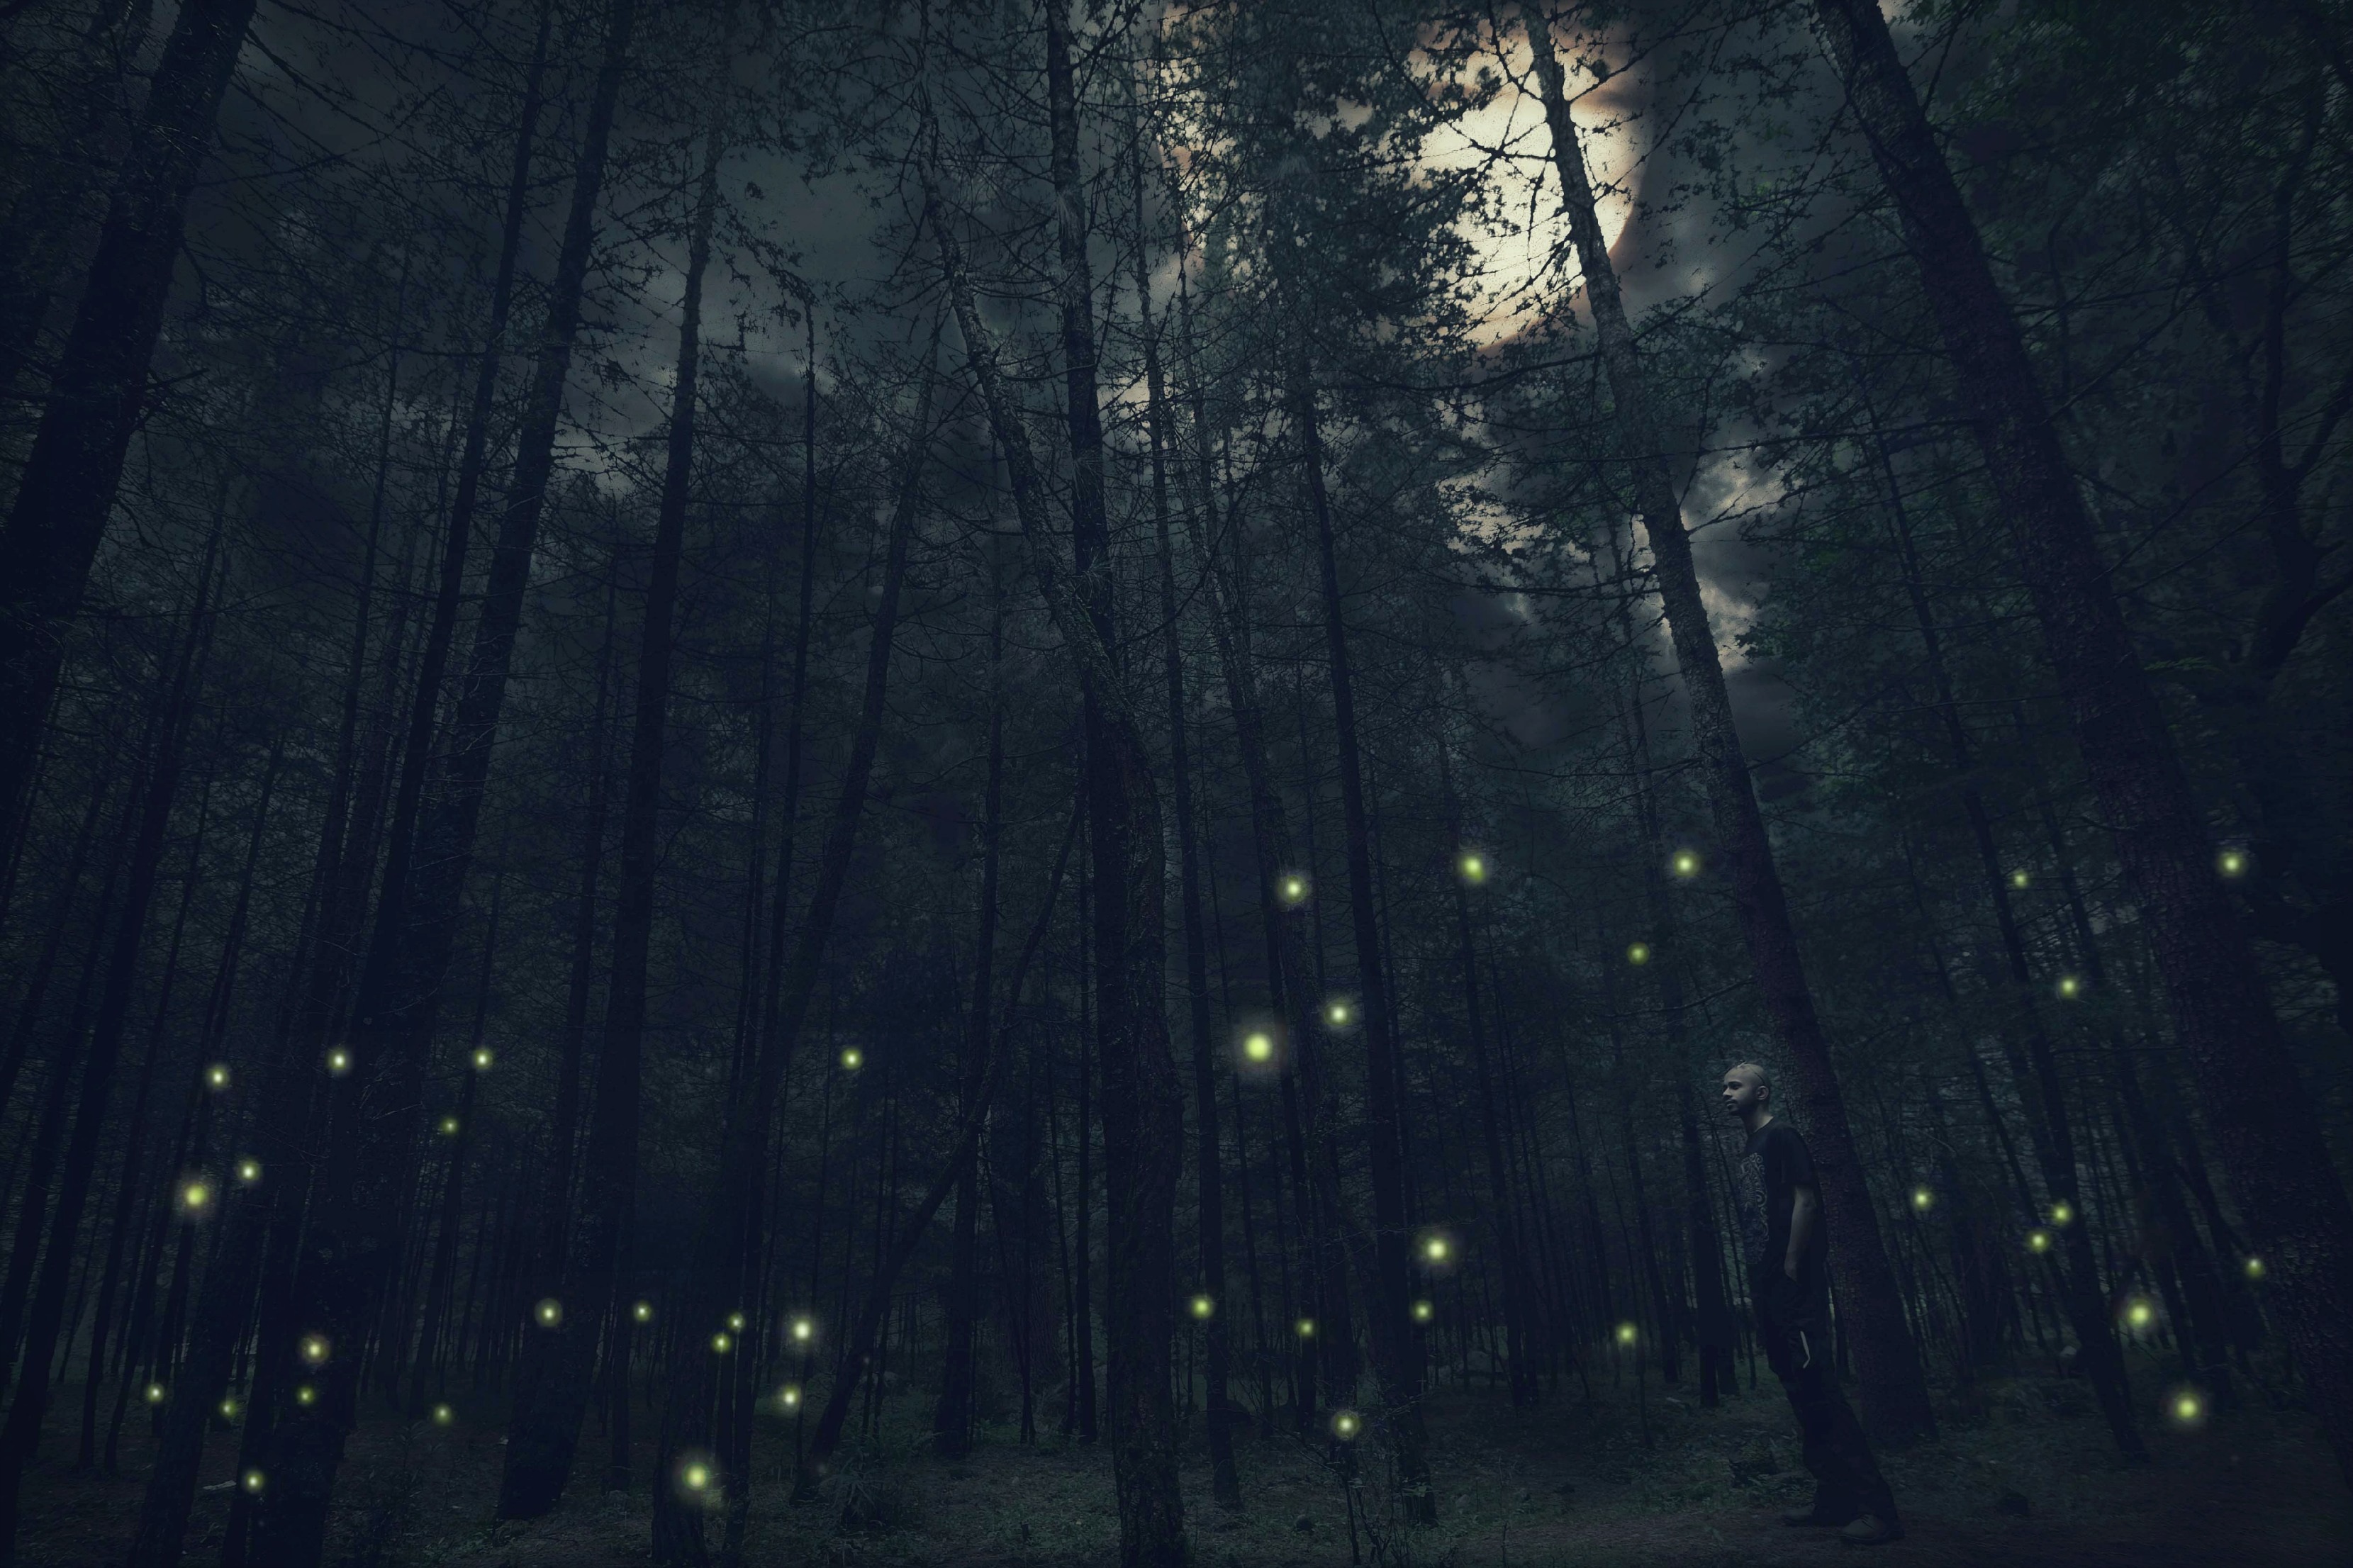
tree, nature, forest, light, mist, night, sunlight, morning, atmosphere, dark, jungle, darkness, moon, fantasy, habitat, screenshot, natural environment, atmospheric phenomenon